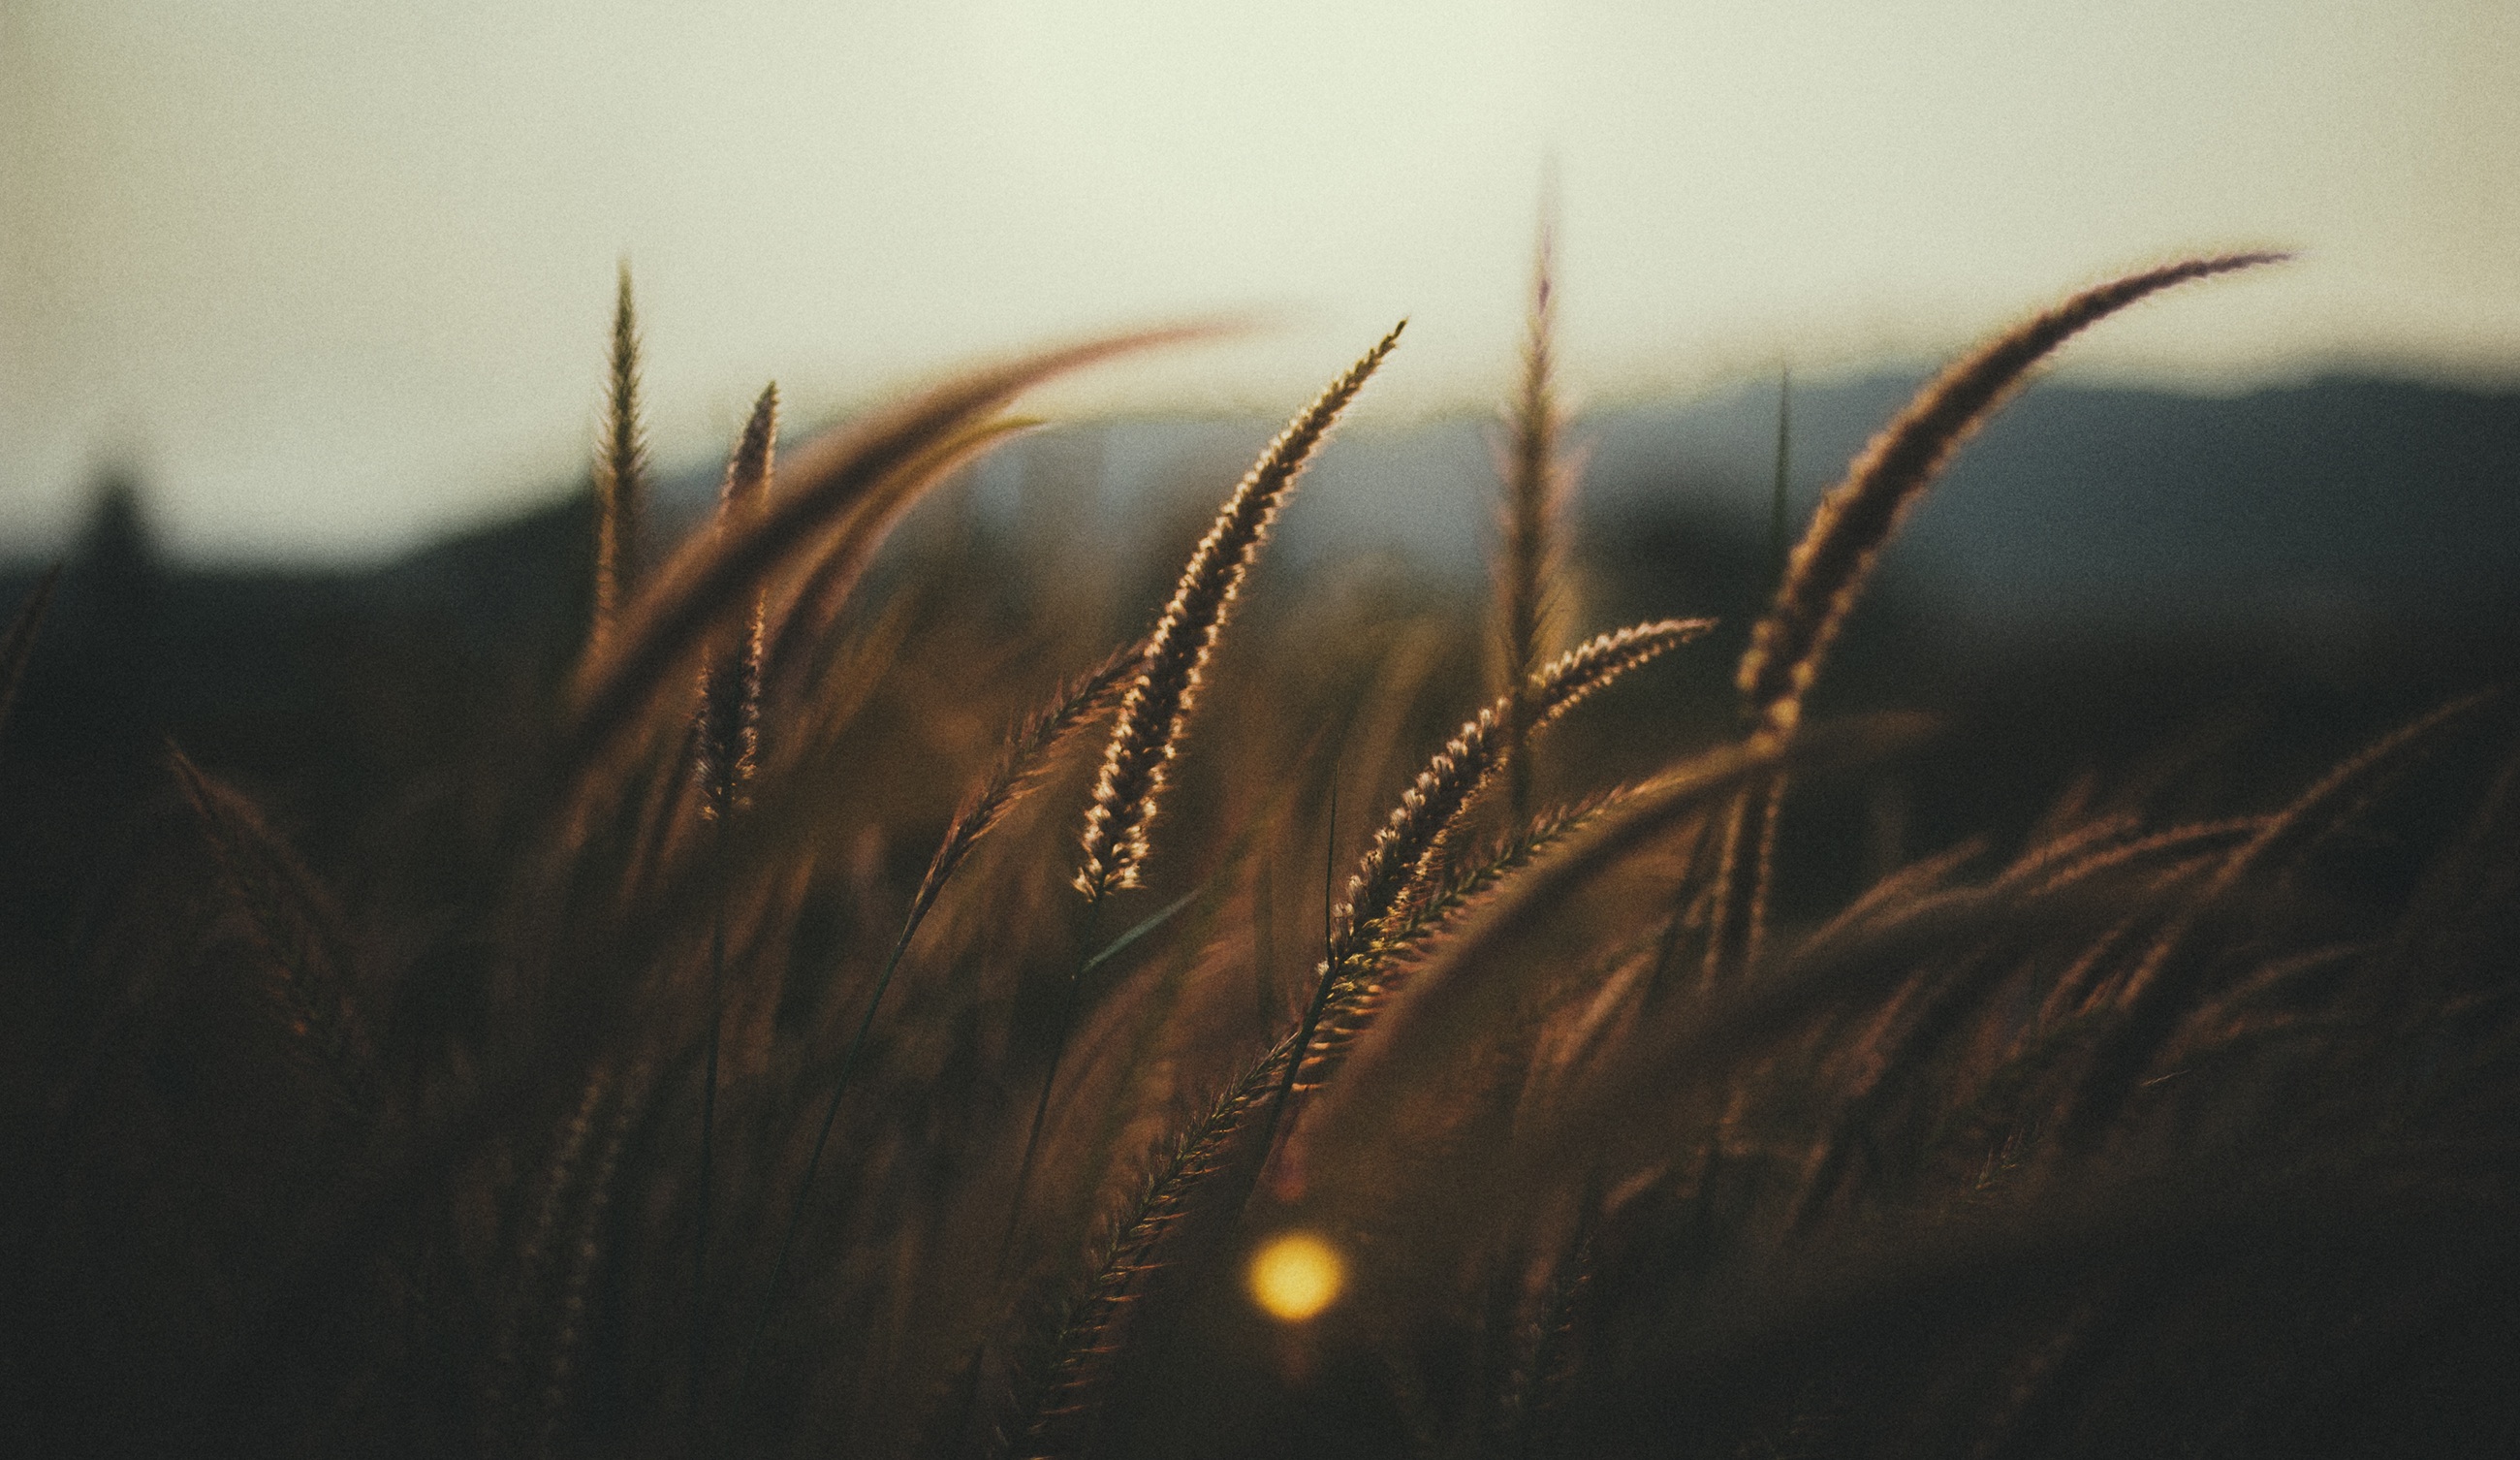
nature, grass, light, plant, sunset, field, photography, sunlight, morning, leaf, flower, evening, reflection, darkness, close up, macro photography, atmospheric phenomenon, grass family